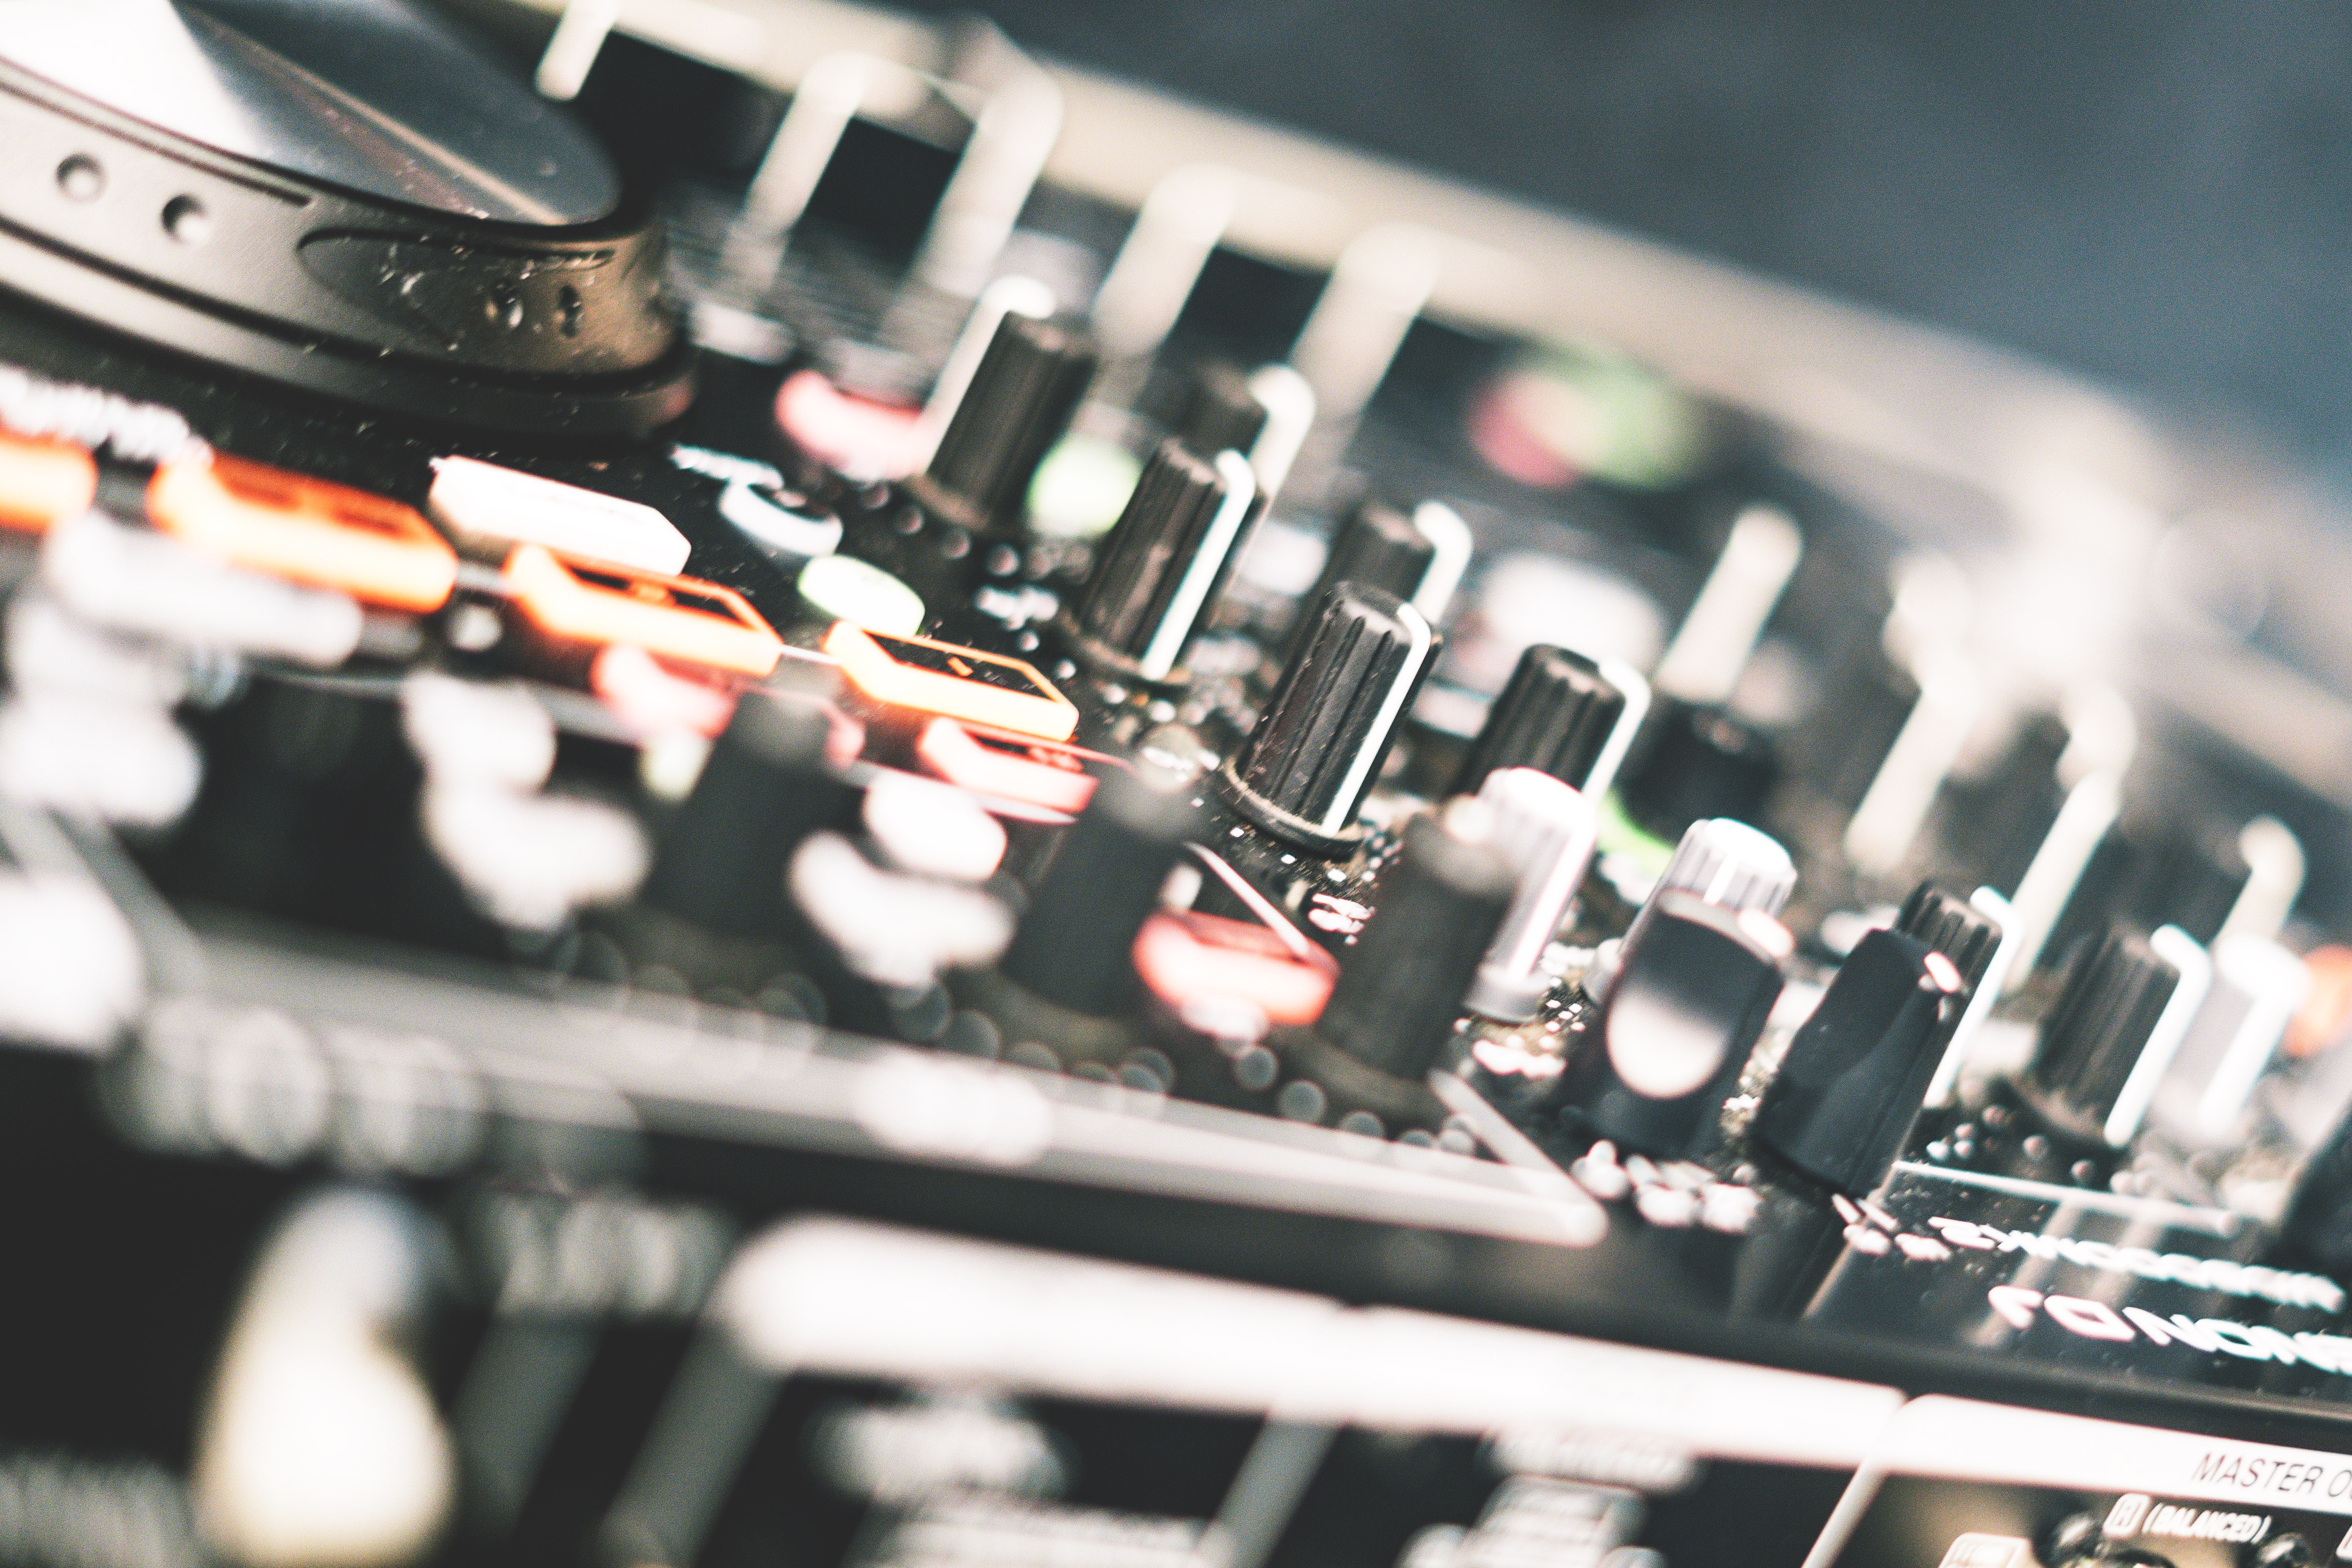
electronics, audio equipment, mixing console, electronic instrument, technology, recording studio, electronic device, electronic component, analog synthesizer, musical instrument, electronic musical instrument